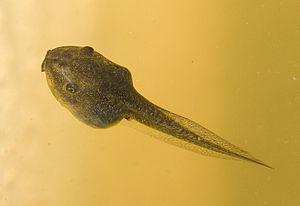
Litoria ewingii est une espèce d'amphibiens de la famille des Pelodryadidae.